Robotech: Love Live Alive

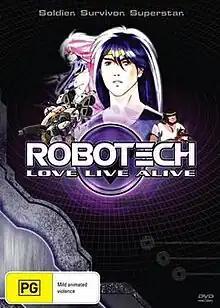
Australian DVD cover

Robotech: Love Live Alive is a 2013 American direct-to-video animated film produced by Harmony Gold USA. Part of the "Robotech" franchise, it is based on the 1985 Japanese OVA music video "Genesis Climber MOSPEADA: Love Live Alive". The film follows soldier and musician Lancer as he recounts the events of the Third Robotech War ahead of a concert performance.